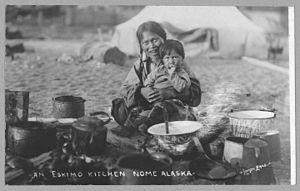
Les Inuits sont un groupe de peuples autochtones partageant des similitudes culturelles et une origine ethnique commune vivant dans les régions arctiques de l'Amérique du Nord. Il y a environ 150 000 Inuits vivant au Groenland, au Canada et aux États-Unis.
Traditionnellement, les femmes ont joué leur rôle dans la conception et la construction des premiers habitats et marqué leur trace dans l'architecture vernaculaire. Par la suite, mises à l'écart de façon caractéristique des métiers technologiques et prestigieux, elles ont été éloignées de la formation académique jusqu'au début du XIXᵉ siècle, époque à laquelle la profession d'architecte et ses écoles se sont ouvertes aux femmes. Aujourd'hui, si elles représentent 40 % des diplômées des Écoles d'architecture d'Europe, elles ne sont encore que très peu à diriger leur agence.